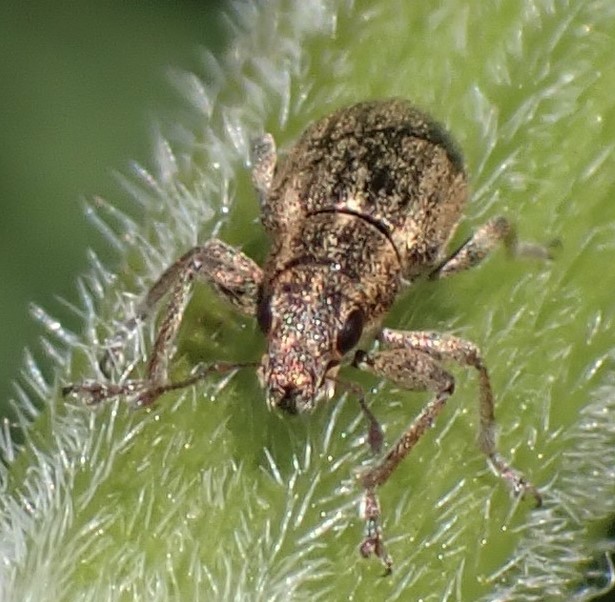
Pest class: pea_leaf_weevil